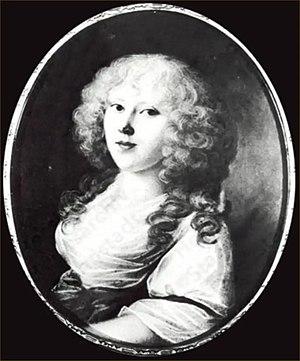
Auguste Frédérique de Hesse-Hombourg, était un membre de la Maison de Hesse et une landgravine de Hesse-Hombourg de naissance. Par le biais de son mariage, elle a également été membre de la Maison de Mecklembourg-Schwerin.